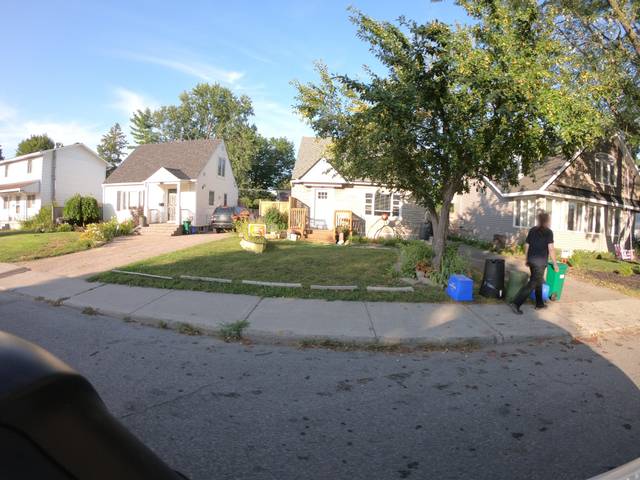
Region: Canada
Coordinates: 45.382, -75.729